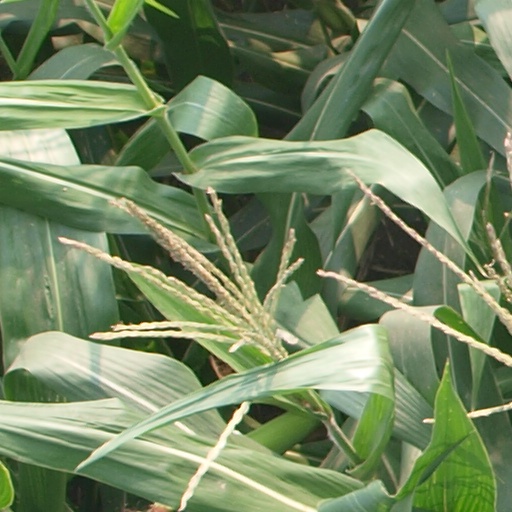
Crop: maize; corn